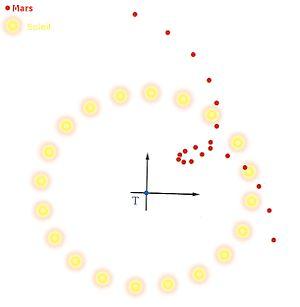
voici une représentation de la rétrogradation de Mars
La rétrogradation, ou mouvement rétrograde, est le recul que semble décrire un corps céleste lors de son observation par rapport aux étoiles lointaines.